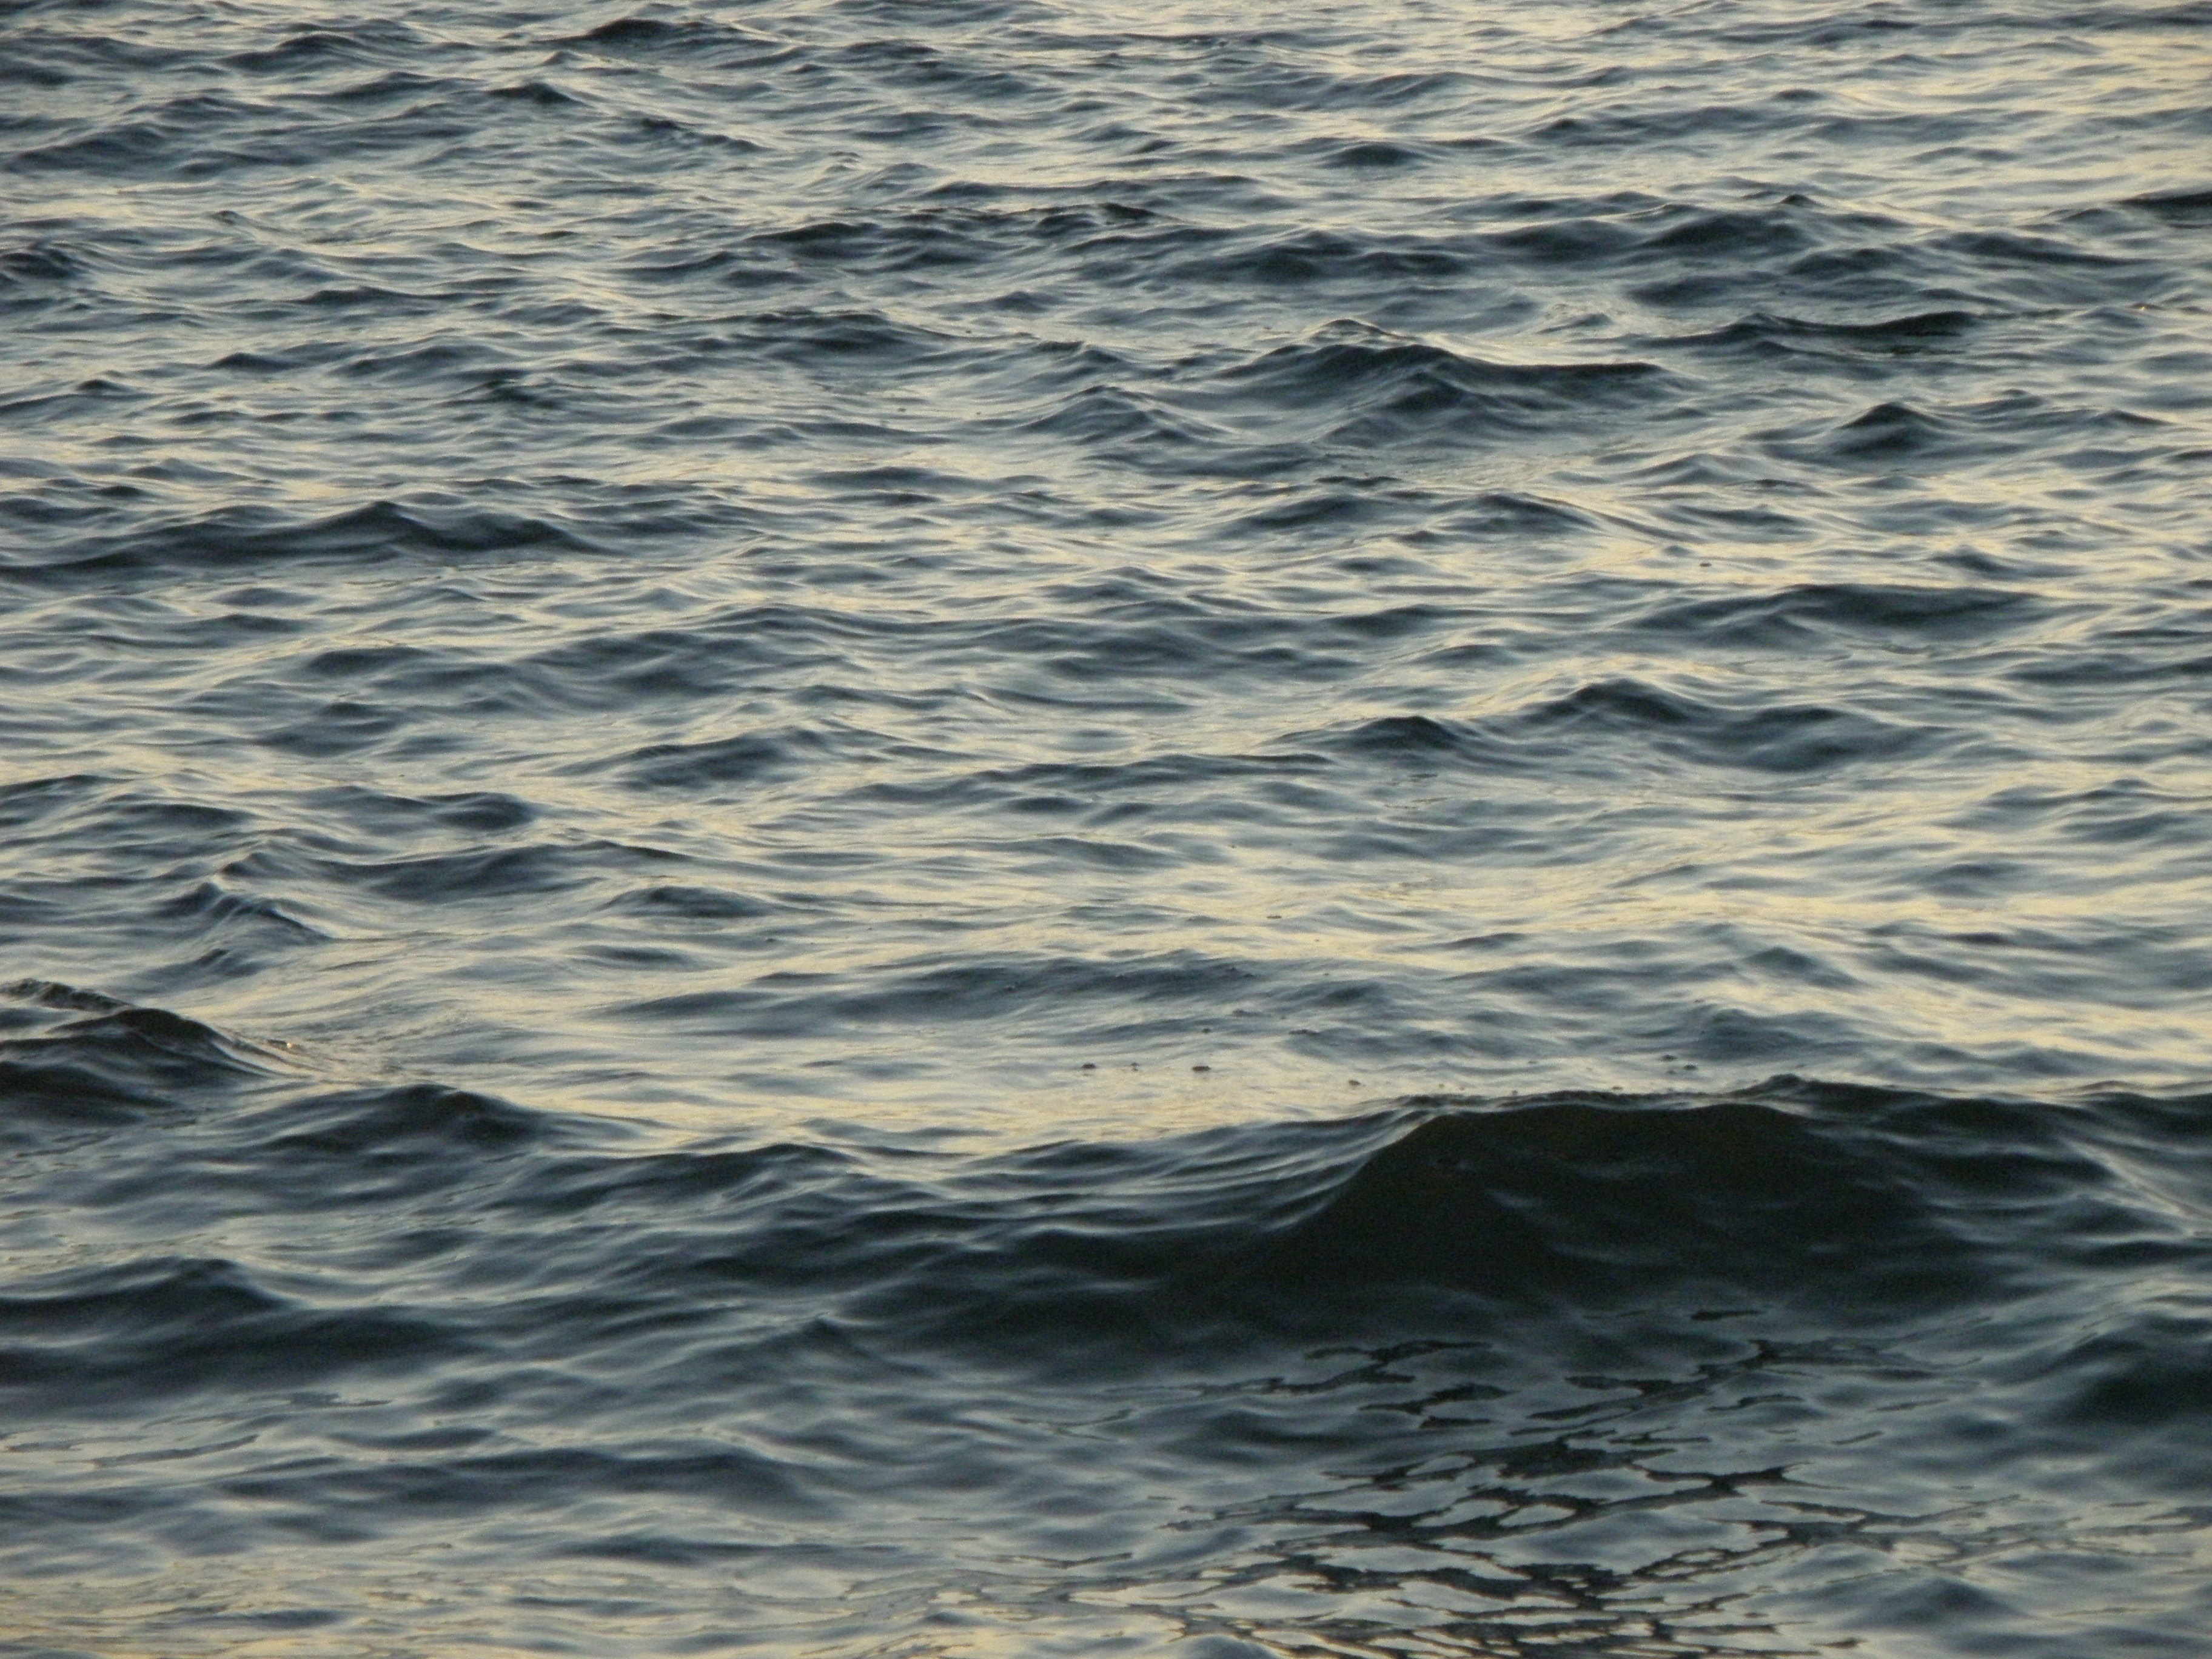
sea, coast, water, ocean, horizon, cloud, sunlight, shore, wave, lake, reflection, body of water, surface, waves, wind wave